History of the Catholic Church

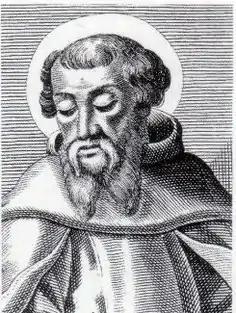
An engraving of St Irenaeus, Bishop of Lugdunum in Gaul (now Lyon, France)

Conditions in the Roman Empire facilitated the spread of new ideas. The empire's well-defined network of roads and waterways allowed easier travel, while the Pax Romana made it safe to travel from one region to another. The government had encouraged inhabitants, especially those in urban areas, to learn Greek, and the common language allowed ideas to be more easily expressed and understood. Jesus's apostles gained converts in Jewish communities around the Mediterranean Sea, and over 40 Christian communities had been established by 100 AD. Although most of these were in the Roman Empire, notable Christian communities were also established in Armenia, Iran and along the Indian Malabar Coast. The new religion was most successful in urban areas, spreading first among slaves and people of low social standing, and then among aristocratic women.